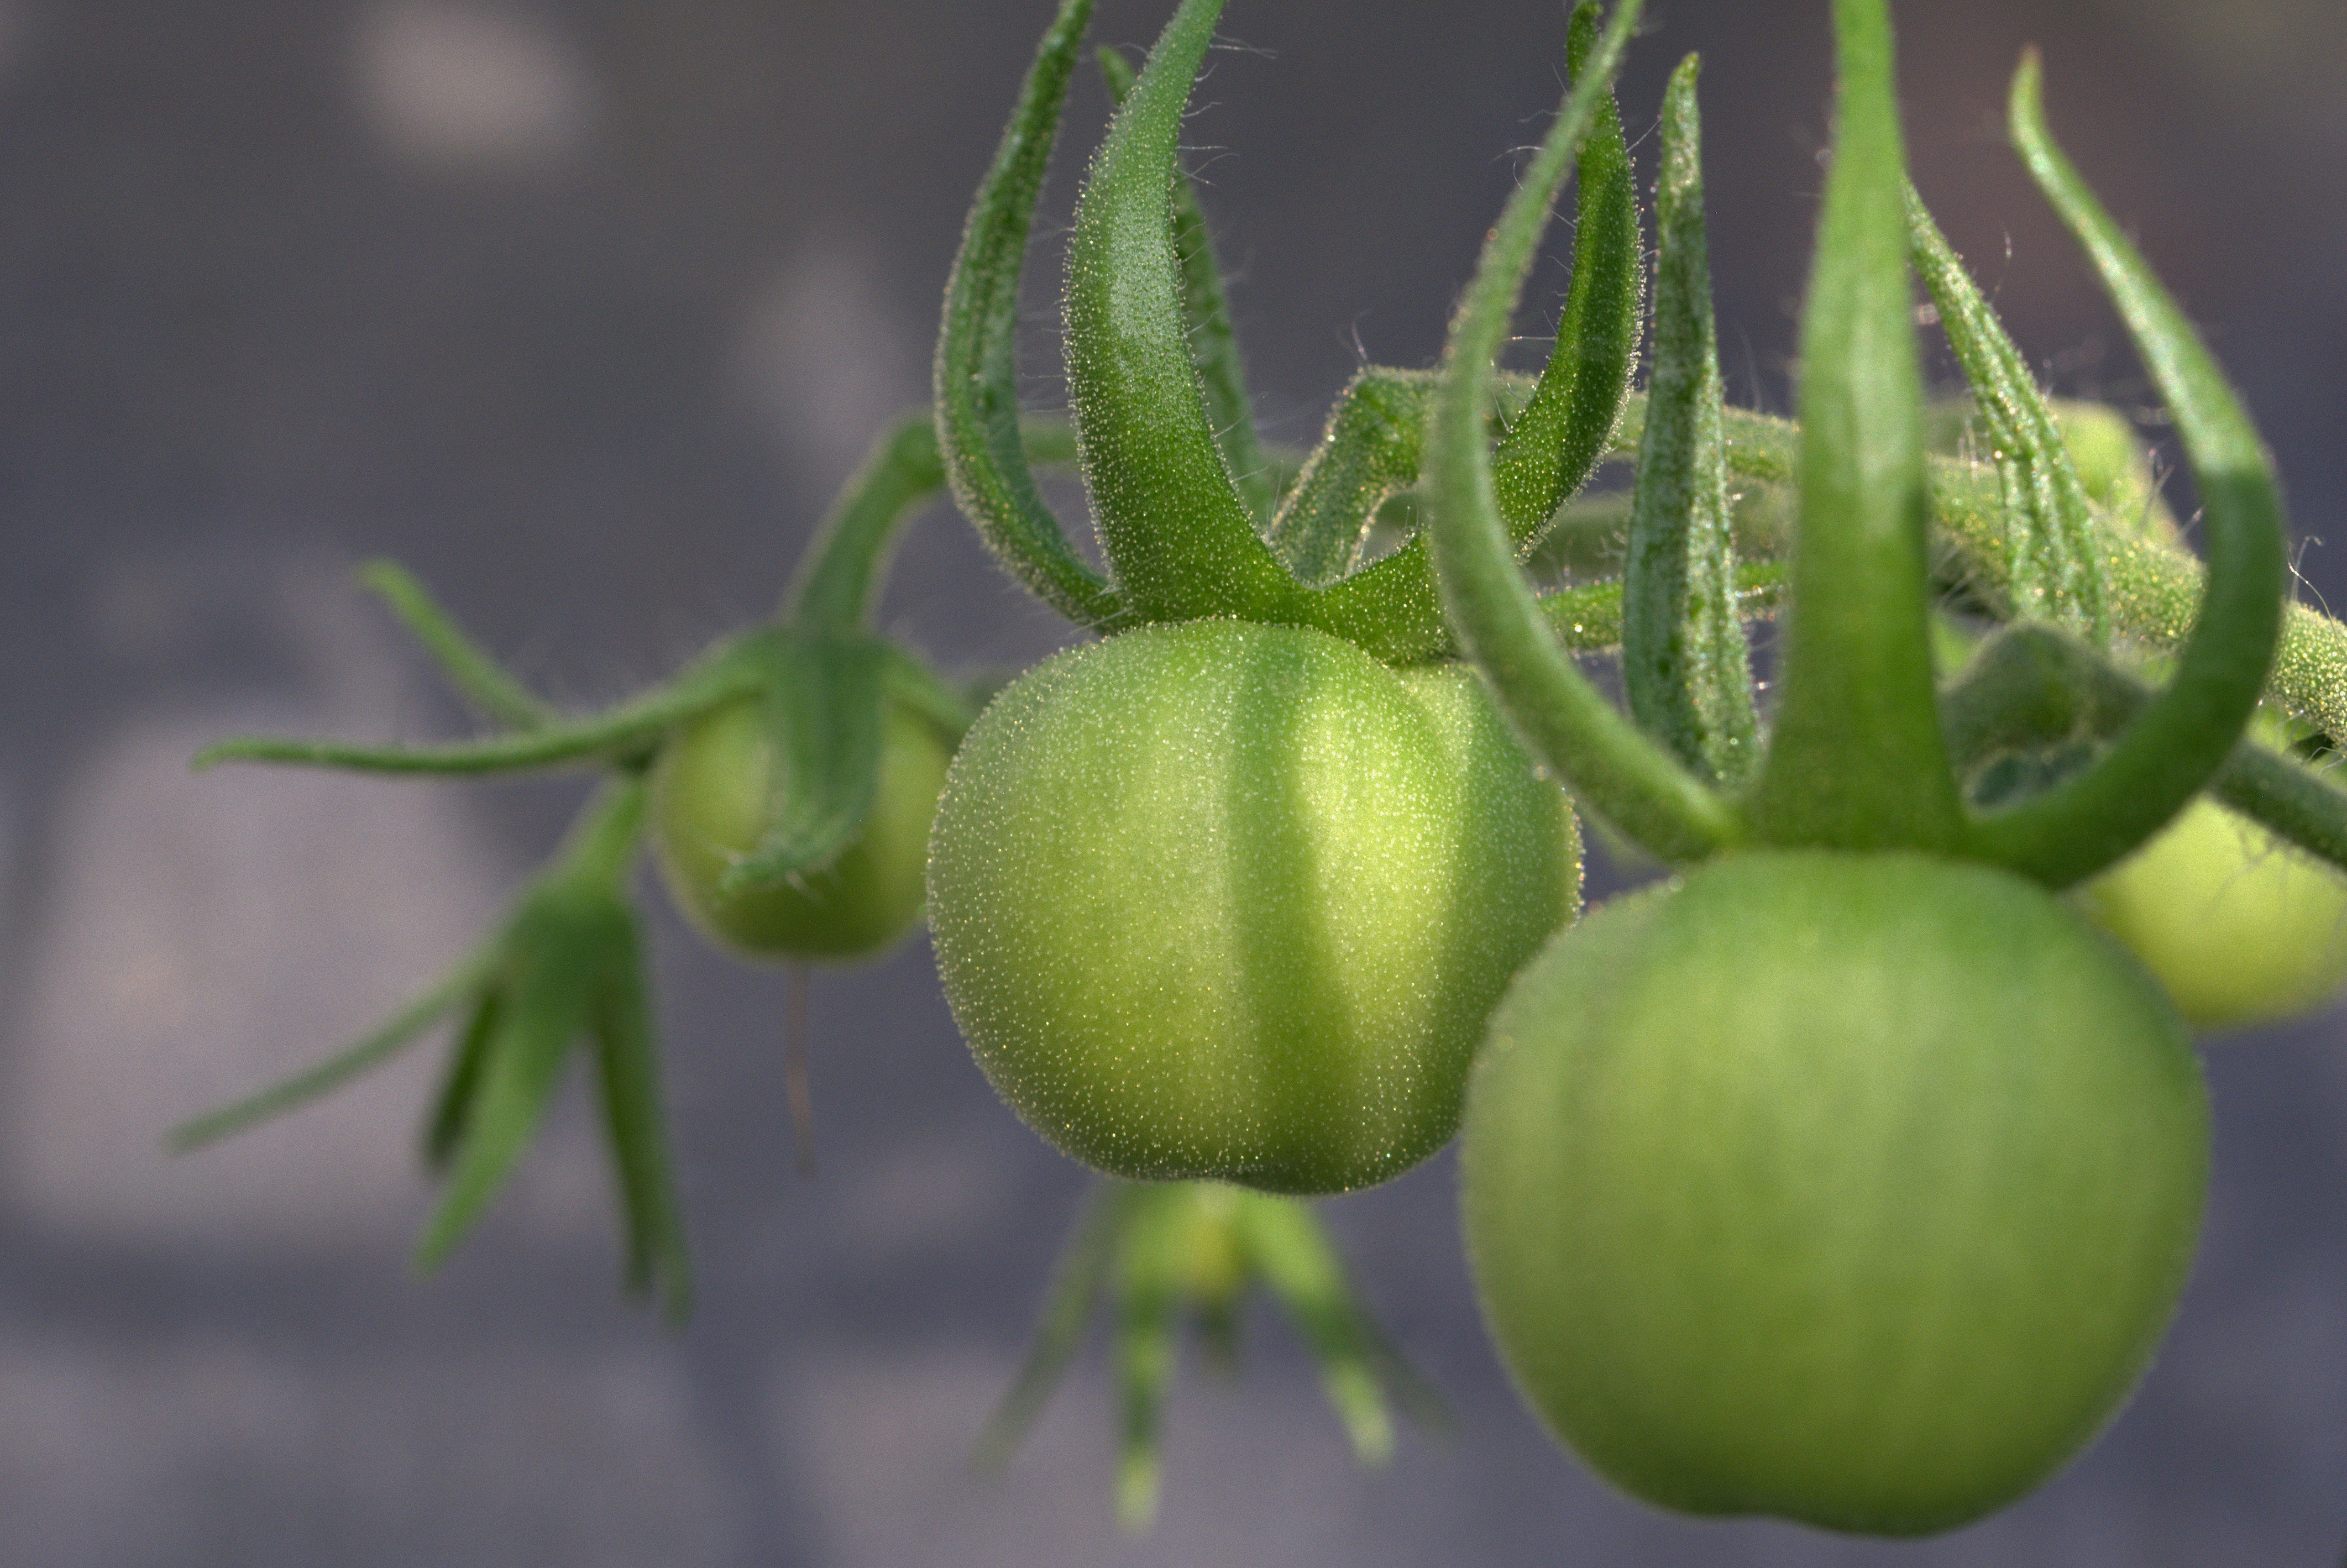
plant, fruit, flower, food, green, produce, vegetable, macro, tomato, vegetables, green tomato, citrus, immature, macro photography, datailaufnahme, flowering plant, nachtschattengew chs, garden tomato, solanum sect, lycopersicon, land plant, potato and tomato genus